Erzsi Pártos

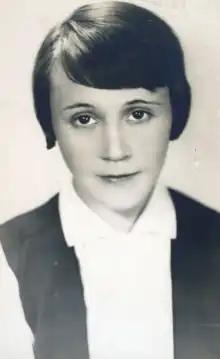

Erzsi Pártos (born Erzsébet Pollák; 2 April 1907 – 18 April 2000) was a Hungarian actress. She appeared in more than eighty films from 1932 to 1993.